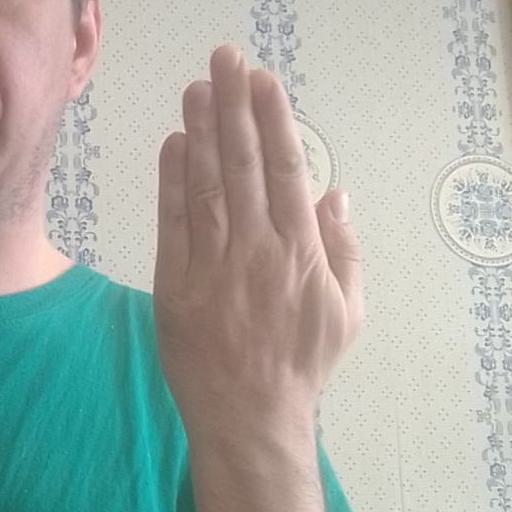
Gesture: stop_inverted